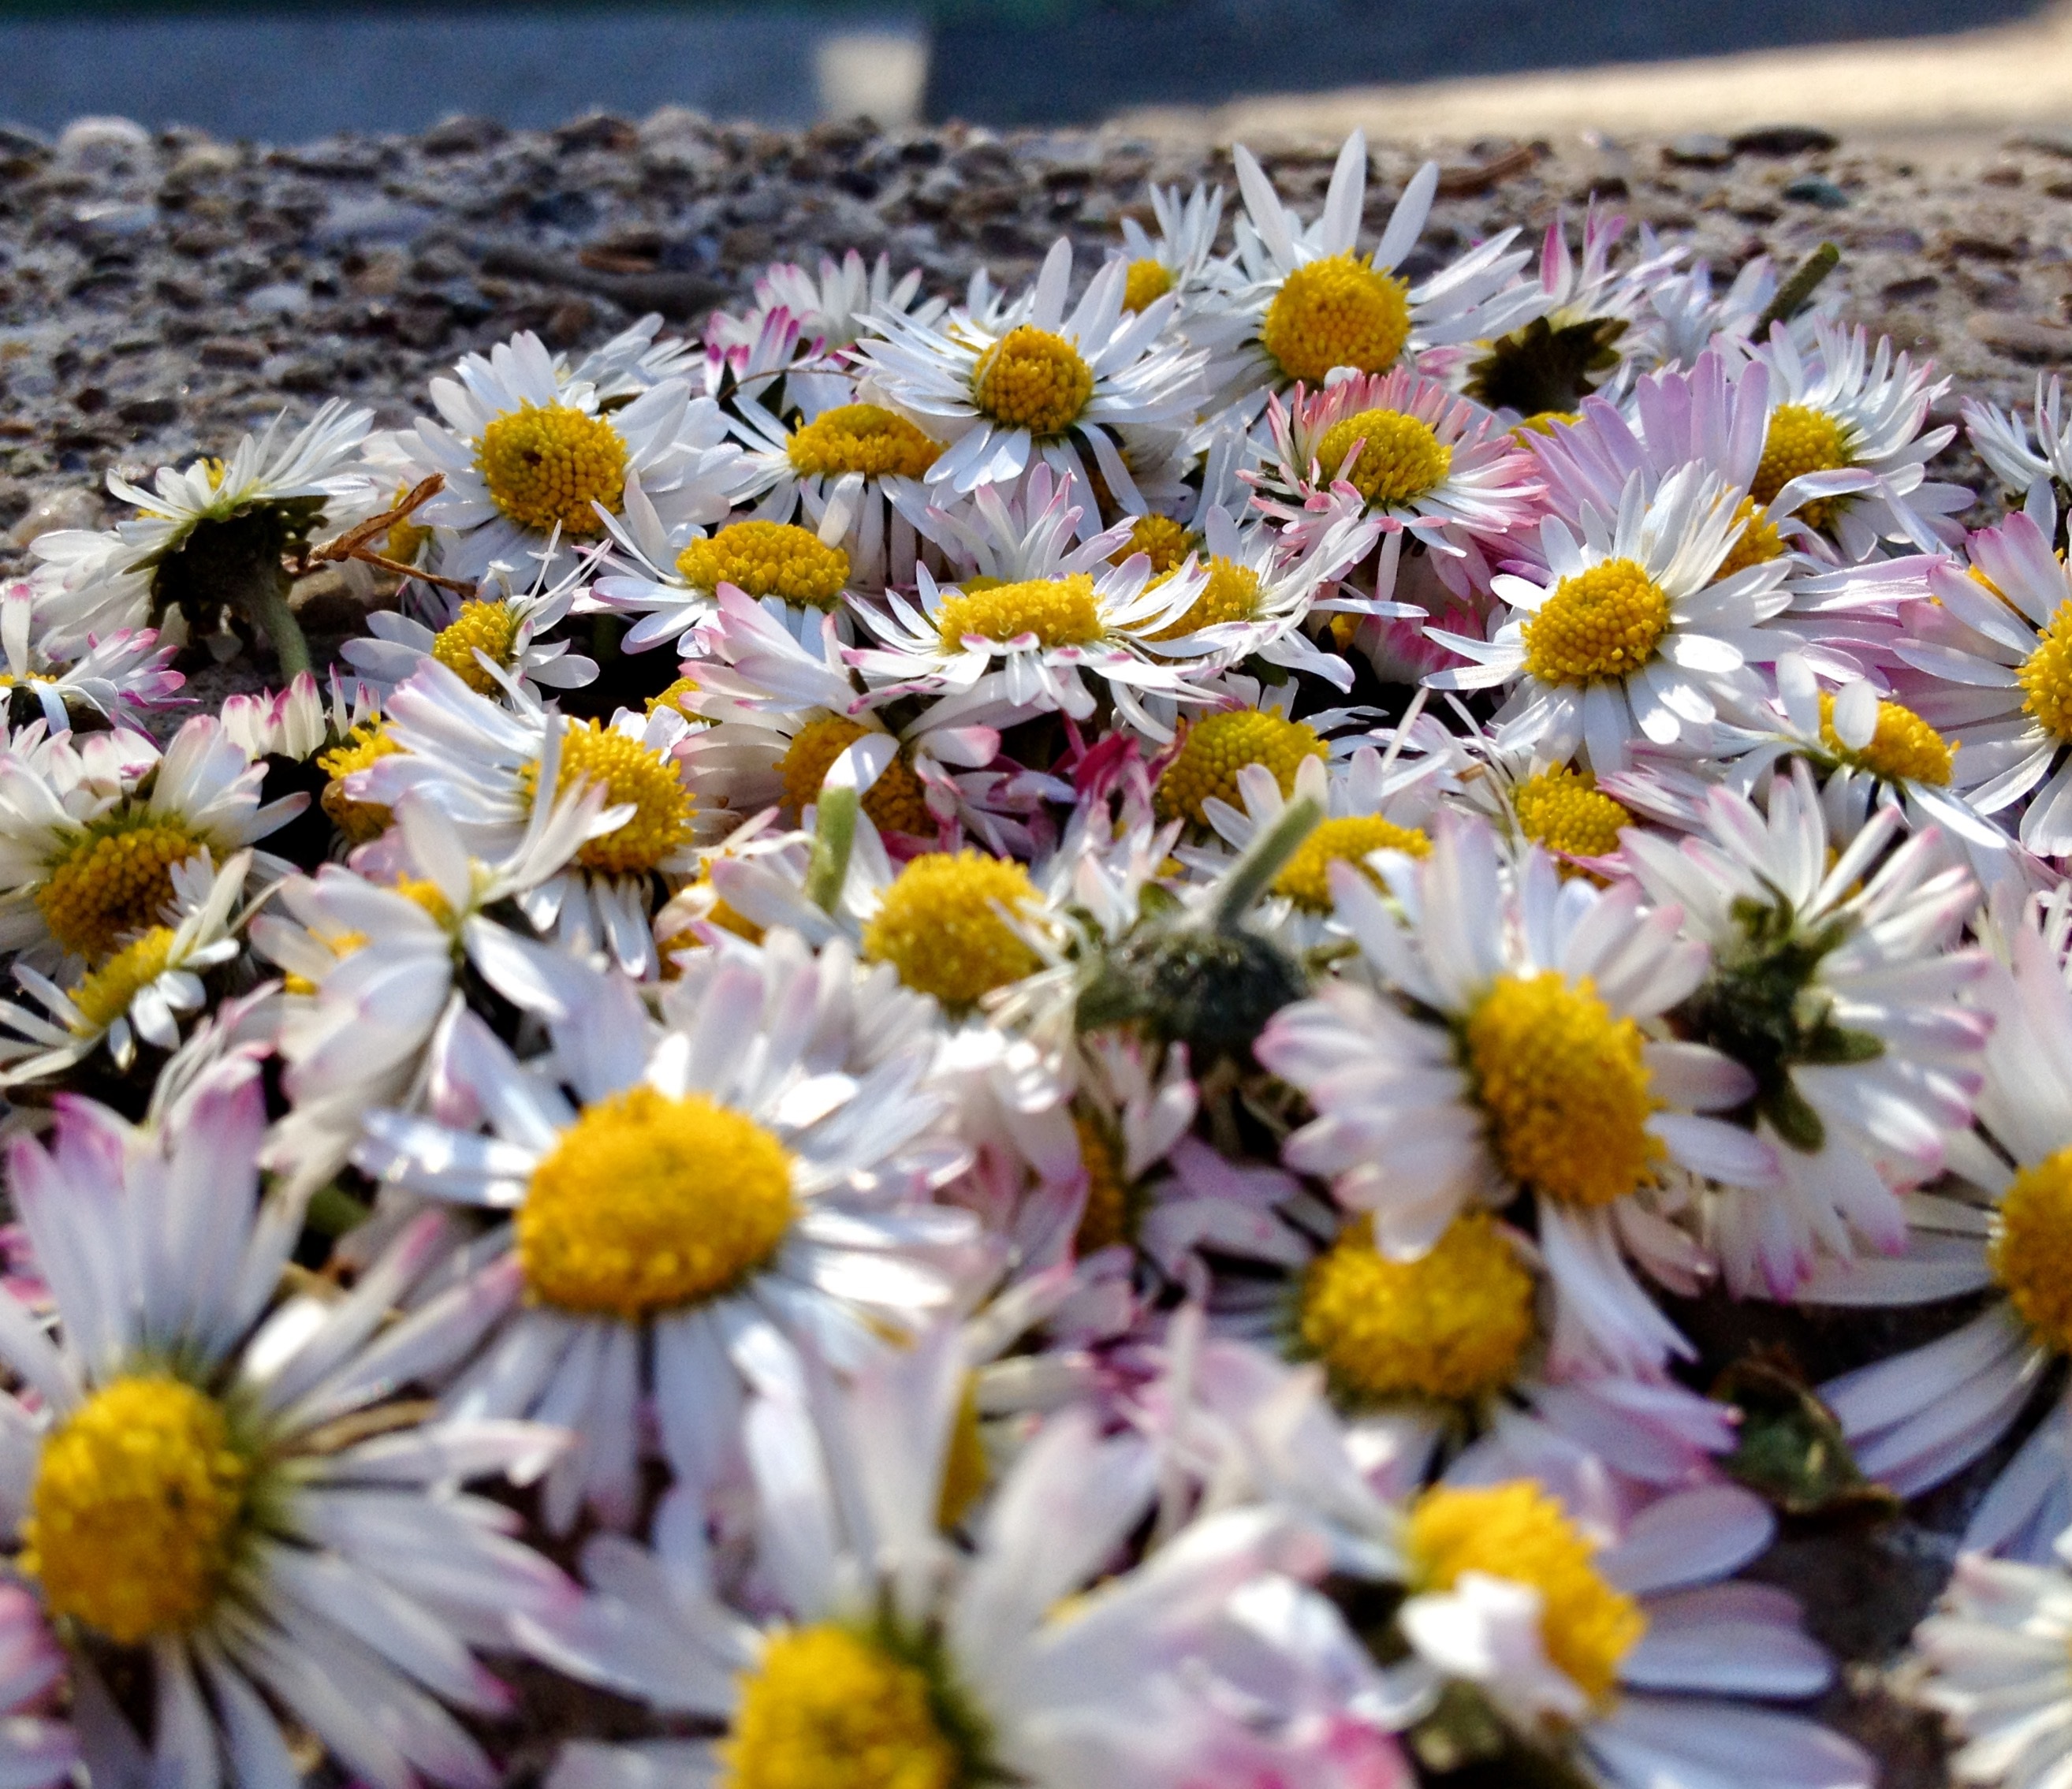
nature, blossom, plant, white, meadow, flower, petal, daisy, spring, botany, flora, wildflower, flowers, aster, flowering plant, daisy family, oxeye daisy, annual plant, land plant, chamaemelum nobile, marguerite daisy, chrysanths